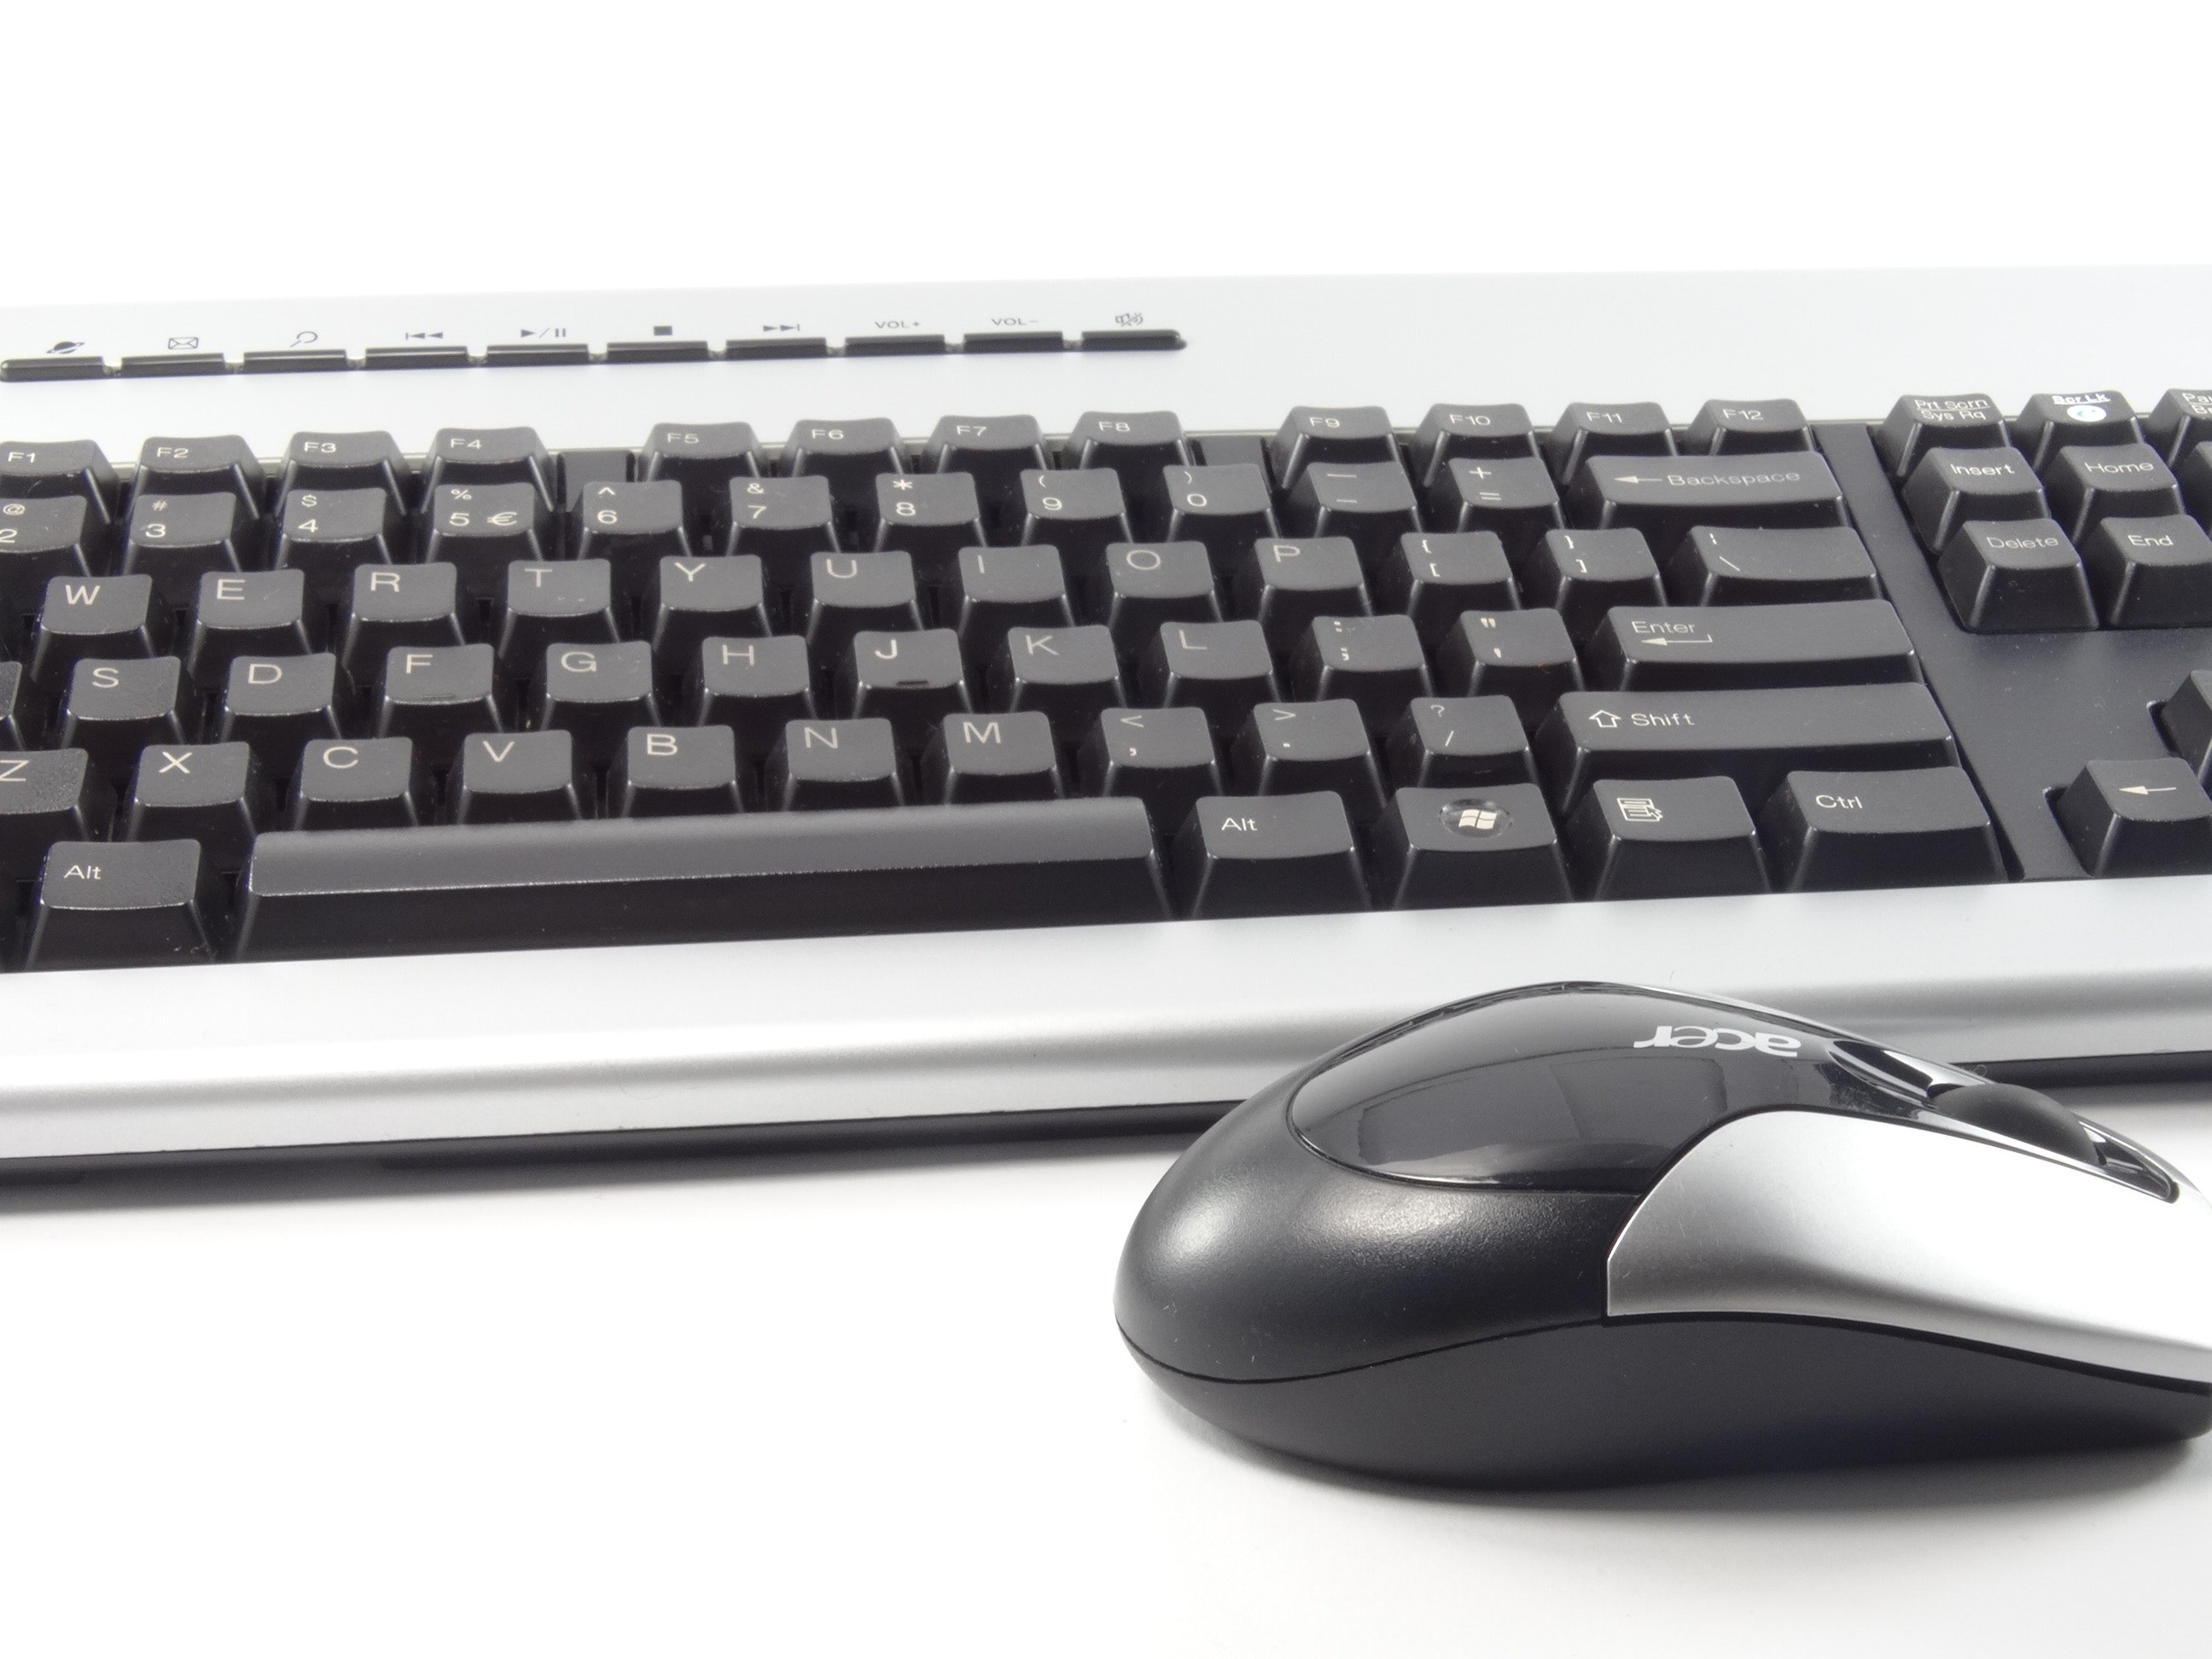
computer keyboard, space bar, input device, electronic device, computer hardware, technology, mouse, computer component, personal computer hardware, output device, peripheral, desk, computer accessory, computer, electronic instrument, keyboard, multimedia